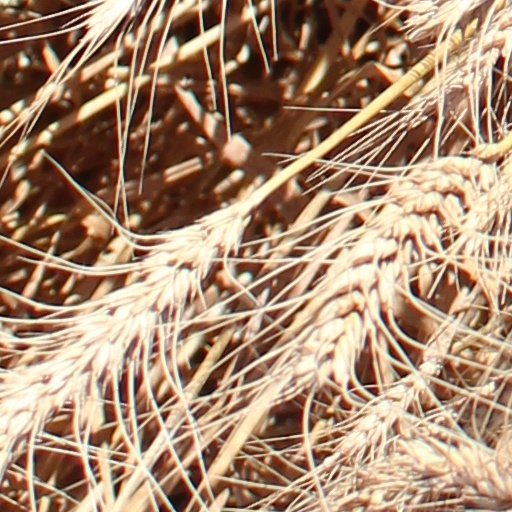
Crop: wheat